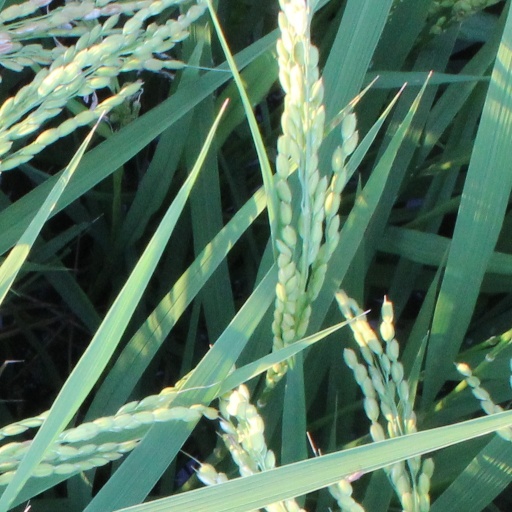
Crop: rice